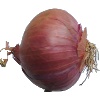
Label: Onion Red 1